Eric Defoort

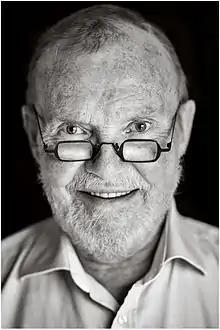
Eric Defoort in 2016

Eric Defoort (27 June 1943 in Ypres, Belgium – 16 or 17 December 2016) was a Flemish Belgian politician and president of the European Free Alliance.